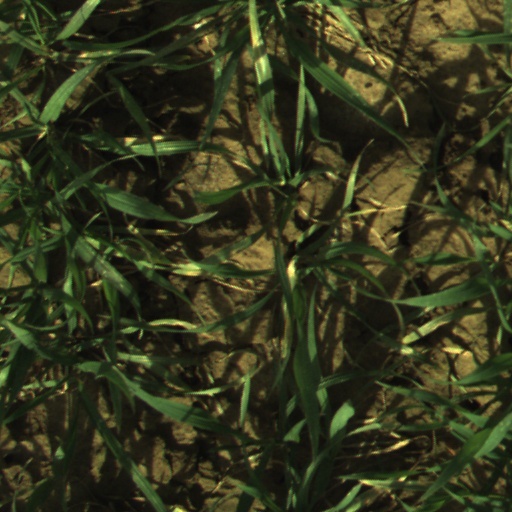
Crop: wheat